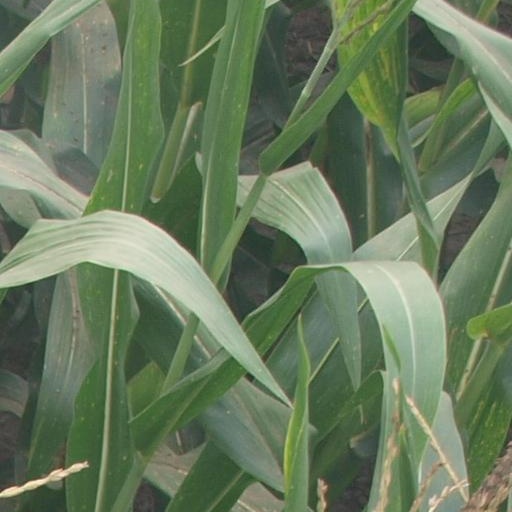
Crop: maize; corn